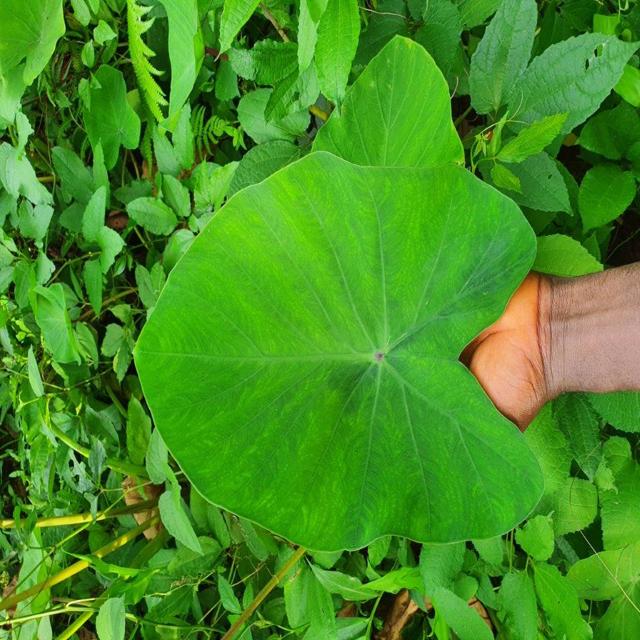
Label: Healthy